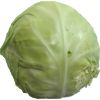
Label: white_cabbage